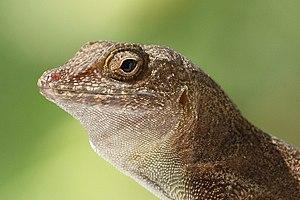
Anolis cristatellus est une espèce de sauriens de la famille des Dactyloidae.